Open Mic UK

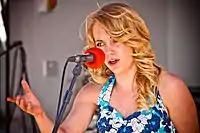
Kirsty Michele Anderson, 2009 winner

The 2009 Grand Final was split into both the South and North finals with the respective finals taking place at Portsmouth Guildhall and The Willows in Manchester. The regional finals leading up to the event took place that October, with the Cardiff final taking place at the Coal Exchange, and another large event at Glasgow's Royal Concert Hall.